North Norfolk Coast Site of Special Scientific Interest

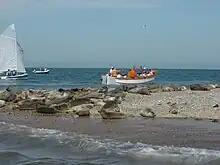

The first step towards the protection of this coast by a national conservation body was the purchase of Blakeney Point from the Calthorpe family by banker Charles Rothschild in 1912. Rothschild gave the property to the National Trust in 1912, which has managed it since. In 1926, another early protected area was created when Norfolk birdwatcher Dr Sydney Long bought the land which makes up the Cley Marshes reserve for the sum of £5,100, to be held "in perpetuity as a bird breeding sanctuary". Long then went on to establish the Norfolk Wildlife Trust (NWT).